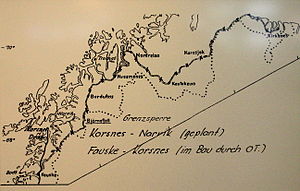
Polarbanen
Wehrmachts planlagte baneføring fra Fauske til Kirkenes
Polarbanen er en påbegyndt jernbane mellem Fauske og Narvik som den tyske okkupationsmagt planlagde og startede arbejdet med under 2. verdenskrig. Spor efter jernbanebygningen kan også ses i nutiden, blandt andet i form af halvfærdige tunneler og bropiller.